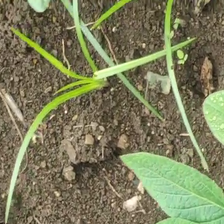
Weed species: Lavhala_(Cyperus_Rotundus)